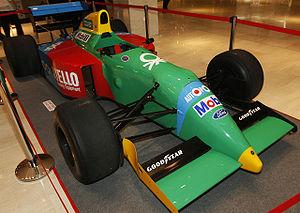
La Benetton B190 est une monoplace de Formule 1 conçue par l'écurie britannique Benetton Formula ayant disputé le championnat du monde de Formule 1 1990 et les deux premières manches du championnat 1991. Elle est pilotée par le Brésilien Nelson Piquet et l'Italien Alessandro Nannini, remplacé par Roberto Moreno.